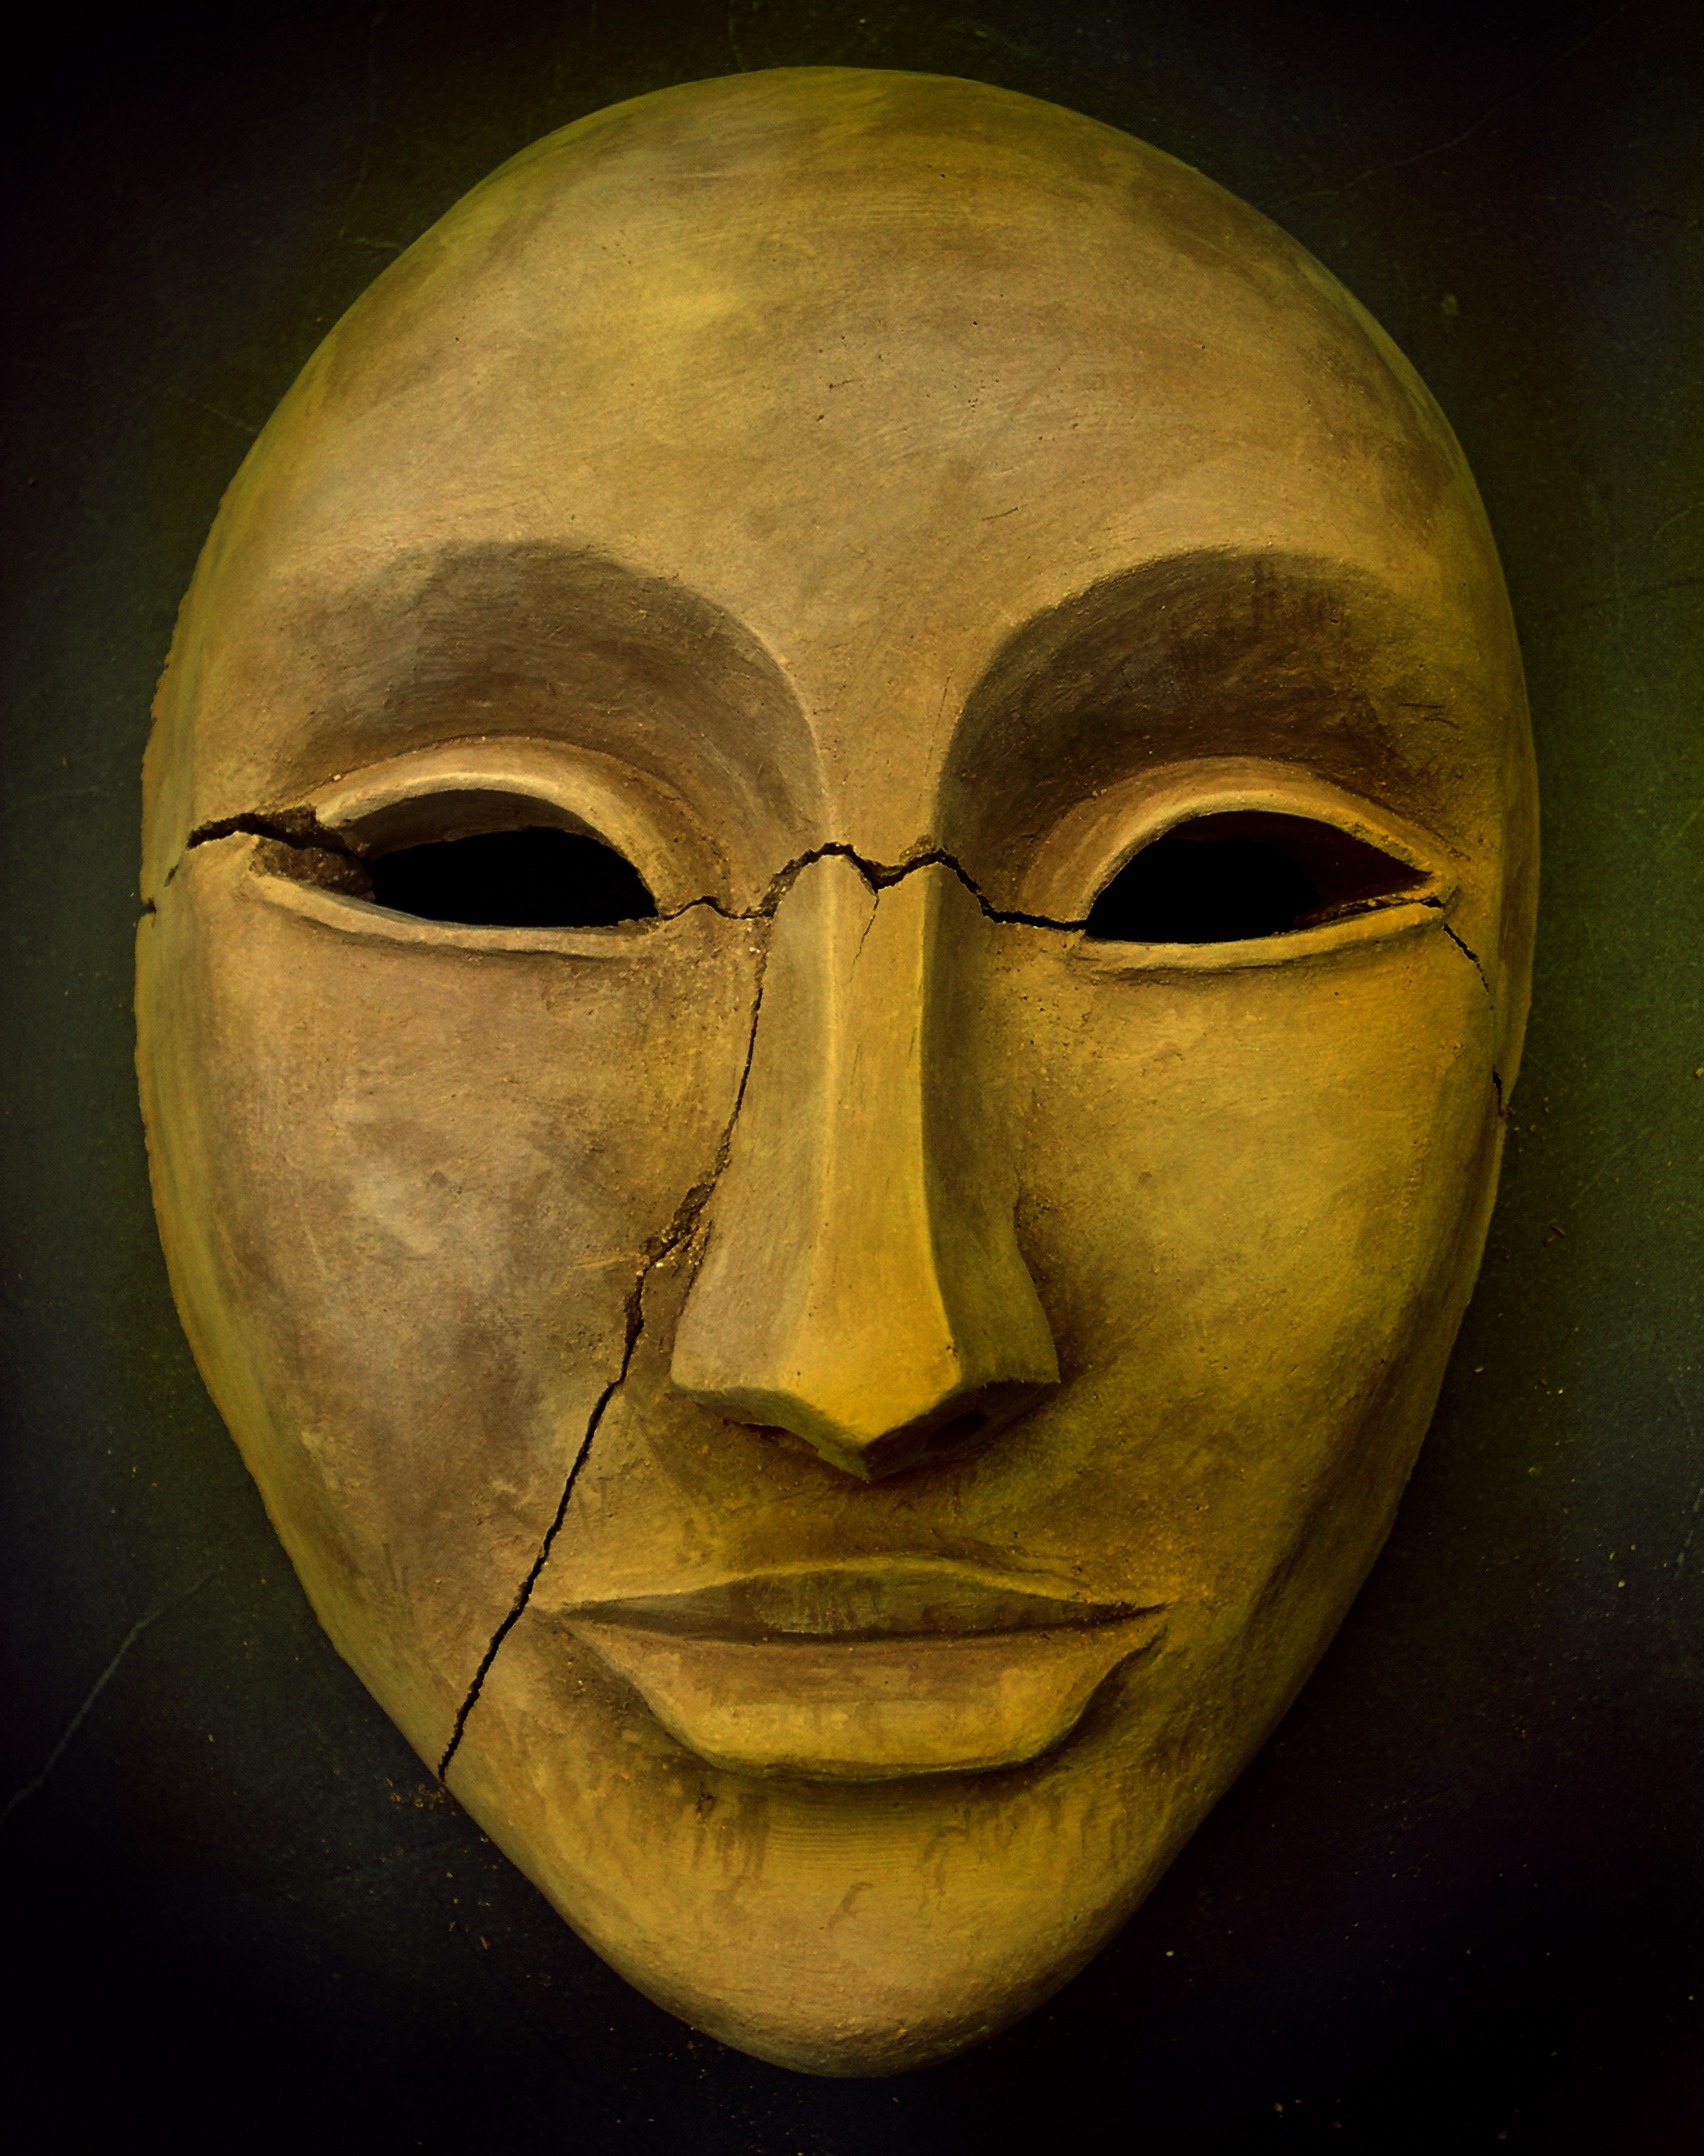
portrait, ceramic, darkness, clothing, headgear, painting, face, sculpture, art, mask, illustration, head, costume, masque, performing arts